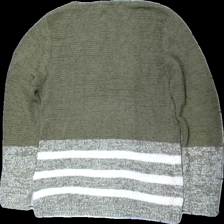
View: back
Type: Sweater
Category: Ladies
Brand: Alice Bizous (Joy)
Colors: Green, White
Material: 53% acrylic 47% nylone
Pattern: Striped
Cut: Regular
Size: XL
Season: All
Damage location: top center
Damage 2 location: middle center
Damage 3 location: bottom center
Price range: 50-100
Recommended usage: Reuse
Description: randig långärmad tjocktröja